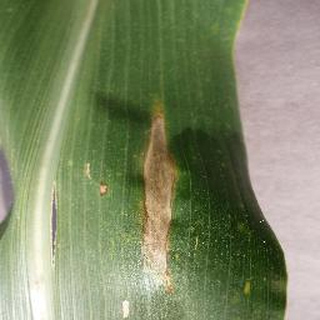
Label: corn_northern_leaf_blight